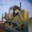
Label: tractor